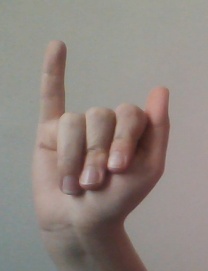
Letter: meem